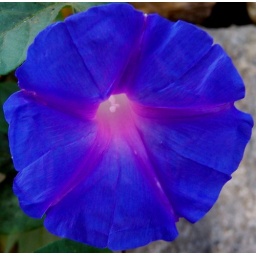
A blue flower that is seen in creepers..